Chaetodontoplus poliourus

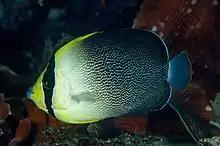
Greytail angelfish in Palau

Chaetodontoplus poliourus, the greytail angelfish, is a species of marine angelfish in the class Actinopterygii. It is found in the coastal Pacific waters of Papua New Guinea, Palau, the Solomon Islands, and Indonesia.